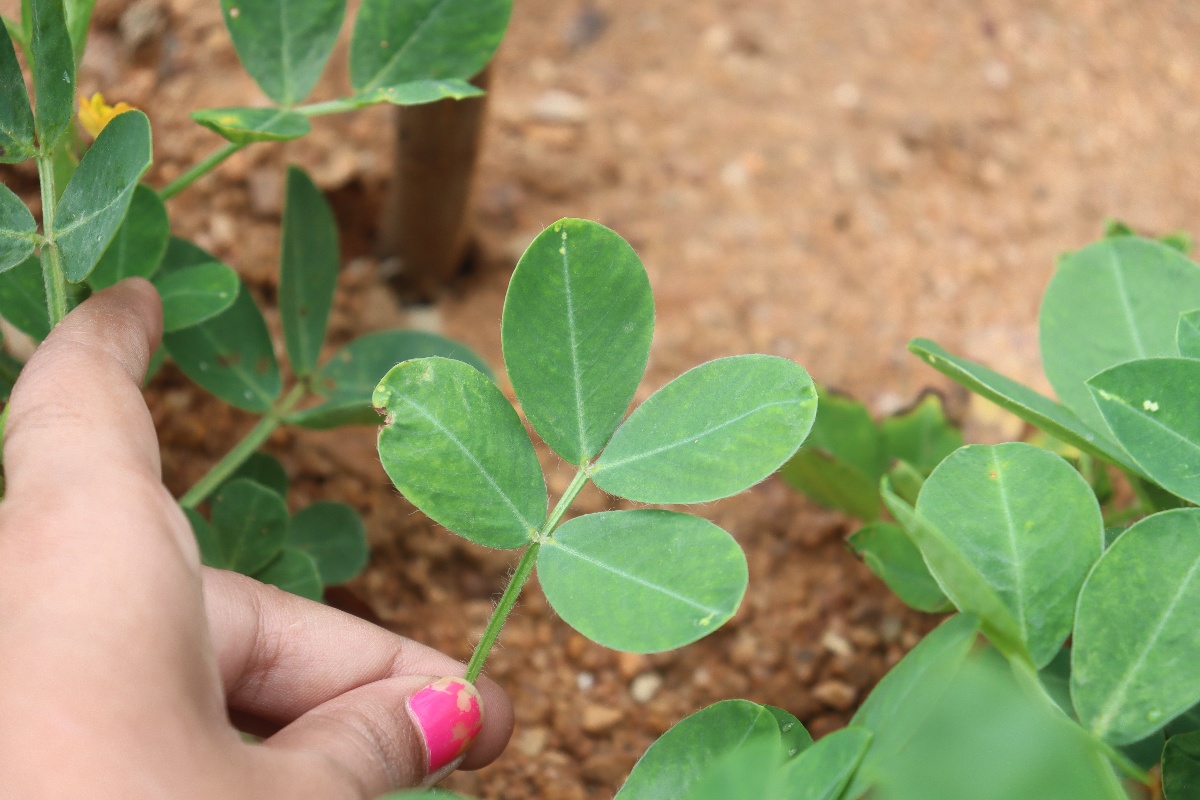
Label: healthy leaf